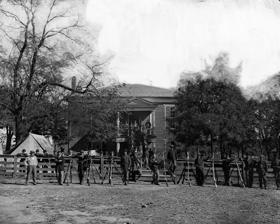
Building: Old Appomattox Court House
Country: United States of America
Year built: 1846
United States historic place Old Appomattox Court House U.S. Historic district Contributing property Federal soldiers at old "court house" in April 1865 Location in Virginia Show map of Virginia Old Appomattox Court House (the United States) Show map of the United States Location Appomattox County, Virginia Nearest city Appomattox, Virginia Coordinates 37°22′39″N 78°47′46″W / 37.3775°N 78.7960°W / 37.3775; -78.7960 Built 1846, rebuilt in 1963-1964 Visitation 186,526 (average 2013-2022) Part of Appomattox Court House National Historical Park ( ID66000827 ) Added to NRHP June 26, 1989 The Old Appomattox Court House is a former county courthouse within the Appomattox Court House National Historical Park . In the 1800s this structure gave the surrounding village its name, Appomattox Court House.  Built in 1846, the structure served as the courthouse for Appomattox County, Virginia . Confederate General Robert E. Lee surrendered his army nearby in 1865, during the closing stages of the American Civil War , but the courthouse was closed that day and was not used in the proceedings. The village where the old courthouse was located had entered a state of decline in the 1850s after being bypassed by a railroad, and when the courthouse burned down in 1892, the county government was moved to Appomattox, Virginia . Rebuilt in 1963 and 1964, the structure now serves as the visitor center for Appomattox Court House National Historical Park .  It was added to the National Register of Historic Places in 1989.  As rebuilt, the courthouse is a two-story building with brick walls, a concrete foundation, and a tin roof. History In 1845, Appomattox County, Virginia was established. The county seat was the village of Clover Hill, where the government buildings were to be constructed. The contract for the construction of the courthouse was given to the lowest bidder, whose name is lost to history.  Built largely in the Georgian style with elements of Greek Revival design, the courthouse was two stories tall and made from brick. When Confederate military officer Robert E. Lee surrendered to Federal forces at Appommattox in the final days of the American Civil War , the courthouse was closed and was not used in the proceedings. For some time, the village had been in decline after it was bypassed by a railroad in the 1850s, and when the courthouse burned in 1892, the county government was moved to what is now known as Appomattox, Virginia . In 1963 and 1964, the courthouse was rebuilt, and it is now the visitor center for Appomattox Court House National Historical Park . Additional work to the building occurred in 1986, 1995, and 2001.  The building was listed on the National Register of Historic Places on June 26, 1989. Description As rebuilt, the courthouse is still two-stories tall.  Its walls are made from brick, with a concrete foundation and a tin roof. Overall dimensions are 50 feet (15 m) by 40 feet (12 m). On the second story are porches, which are reached from the ground by flights of stone stairs.  The second story is the main floor, and doors lead from the porches to the inside of the building.  The roof is a hip roof and is supported by a cornice .  A chimney is located on either end of the building.  The building's windows have wooden lintels and sills made from limestone.  The shutters on the windows are non-operable. Footnotes Wikimedia Commons has media related to Old Appomattox Court House .